Toa Payoh Town Park

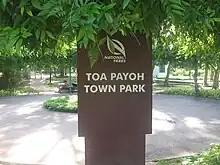
A sign at the entrance of Toa Payoh Town Park

Toa Payoh Town Park is located directly opposite the HDB Hub, Toa Payoh Bus Interchange and Toa Payoh MRT station. The park has limited parking space, which is only available to patrons of the Chinese restaurant operating inside the park.